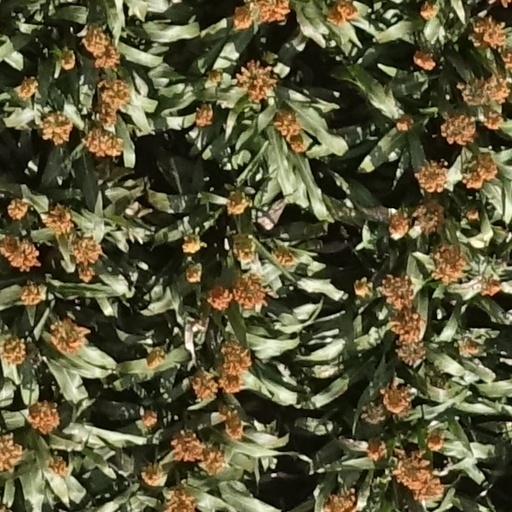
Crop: sorghum